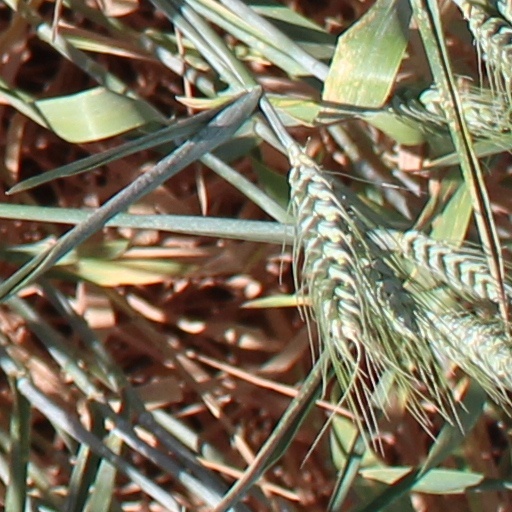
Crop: wheat